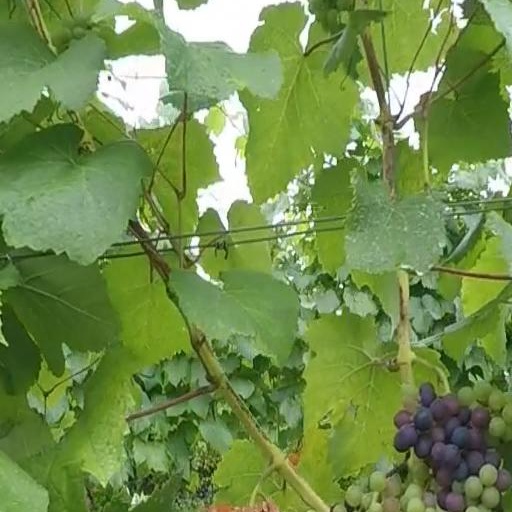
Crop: grape